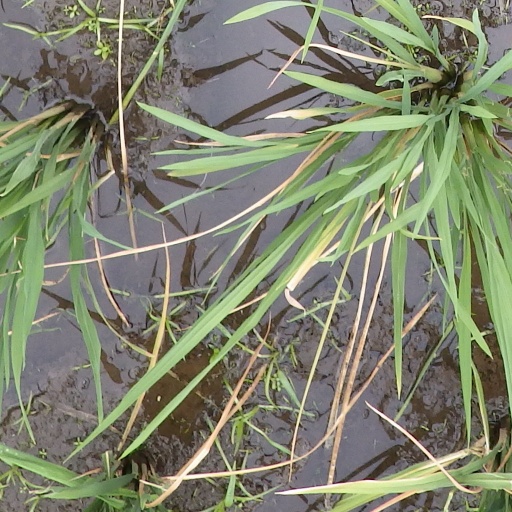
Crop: rice